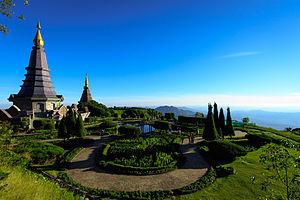
Le Doi Inthanon, est le plus haut sommet de Thaïlande, avec 2 565 mètres. Il est situé dans la province de Chiang Mai, au nord du pays. L'ancien nom, Doi Luang, signifiant en thaï la « montagne royale », a été changé en Doi Inthanon en l'honneur du prince Intha Witchayanon, le dernier roi de Chiang Mai, dont les cendres ont été transférées en 1897 près de son sommet.